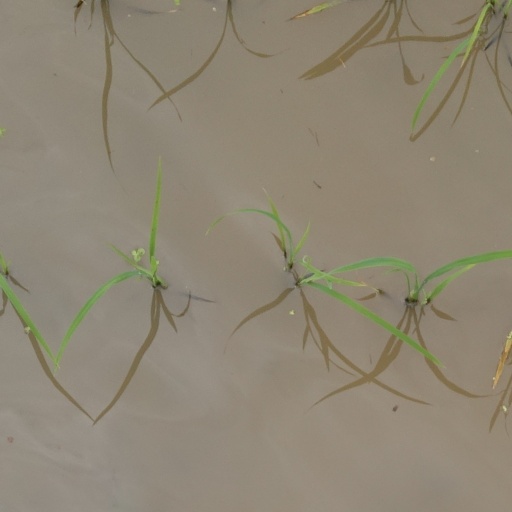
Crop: rice